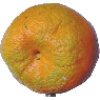
Label: mandarine